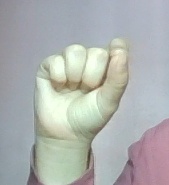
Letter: fa